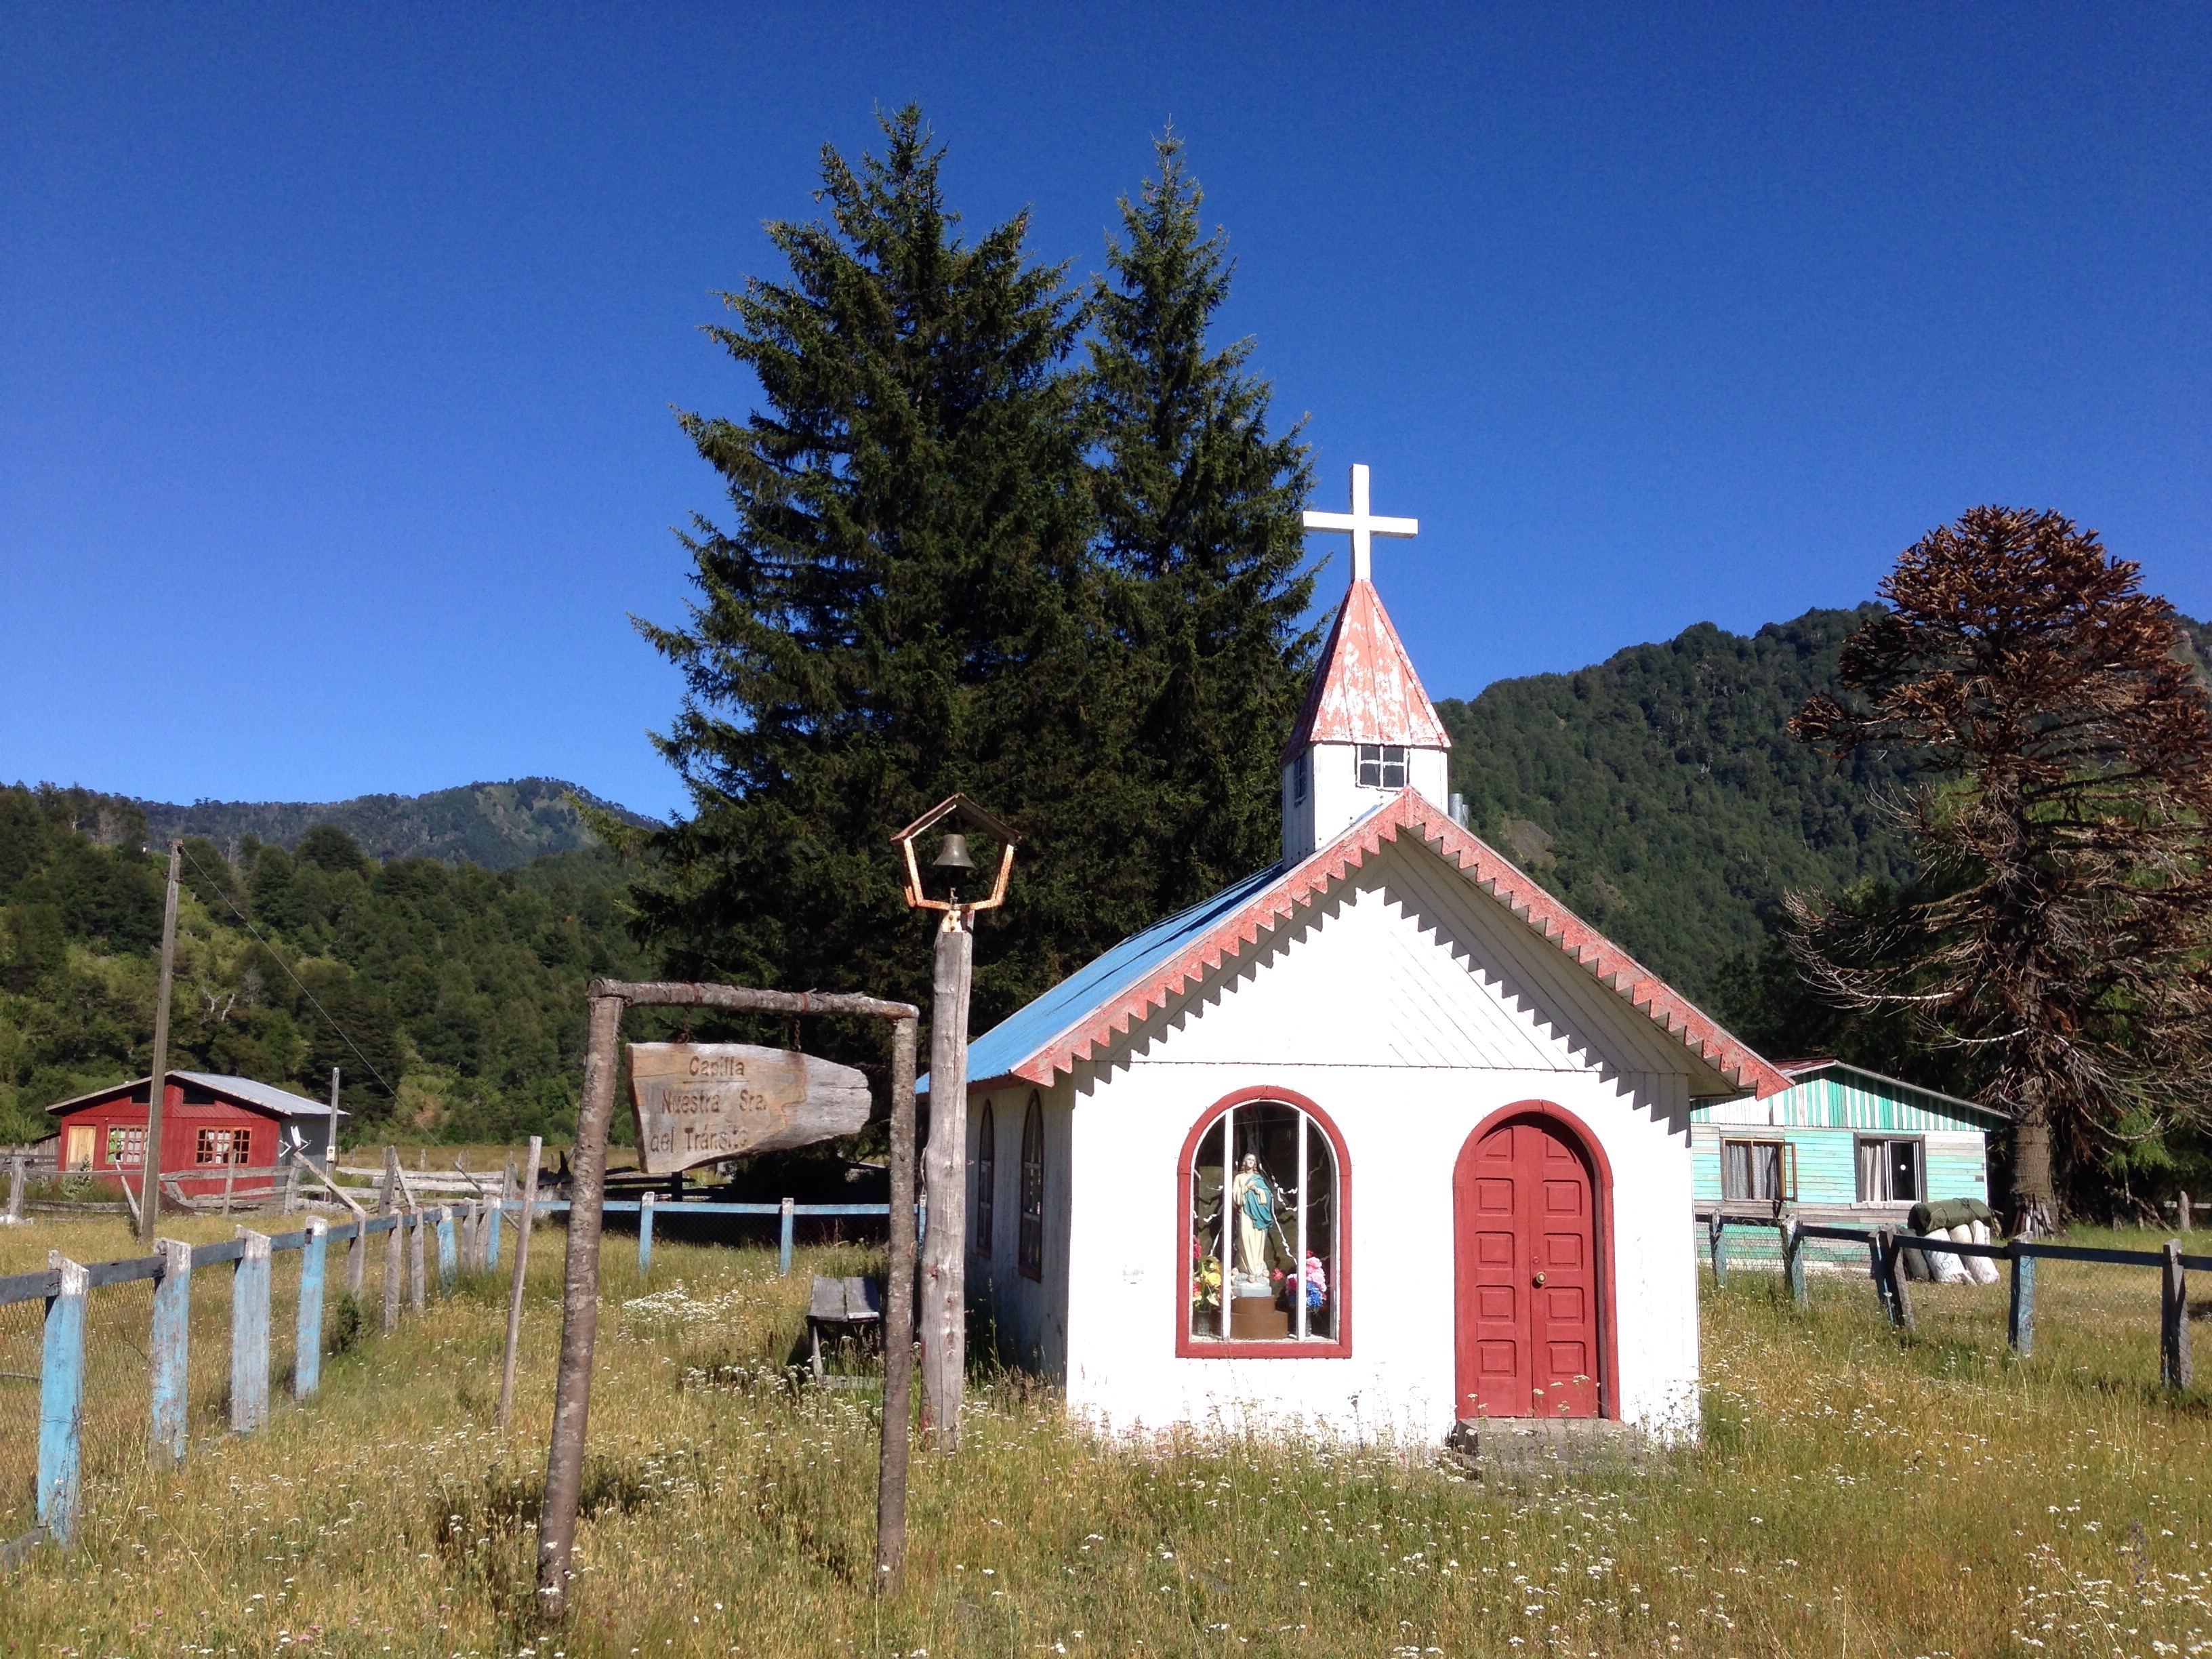
building, mountain range, cottage, church, chapel, tourism, place of worship, chile, shrine, rural area, parque nacional conguillo